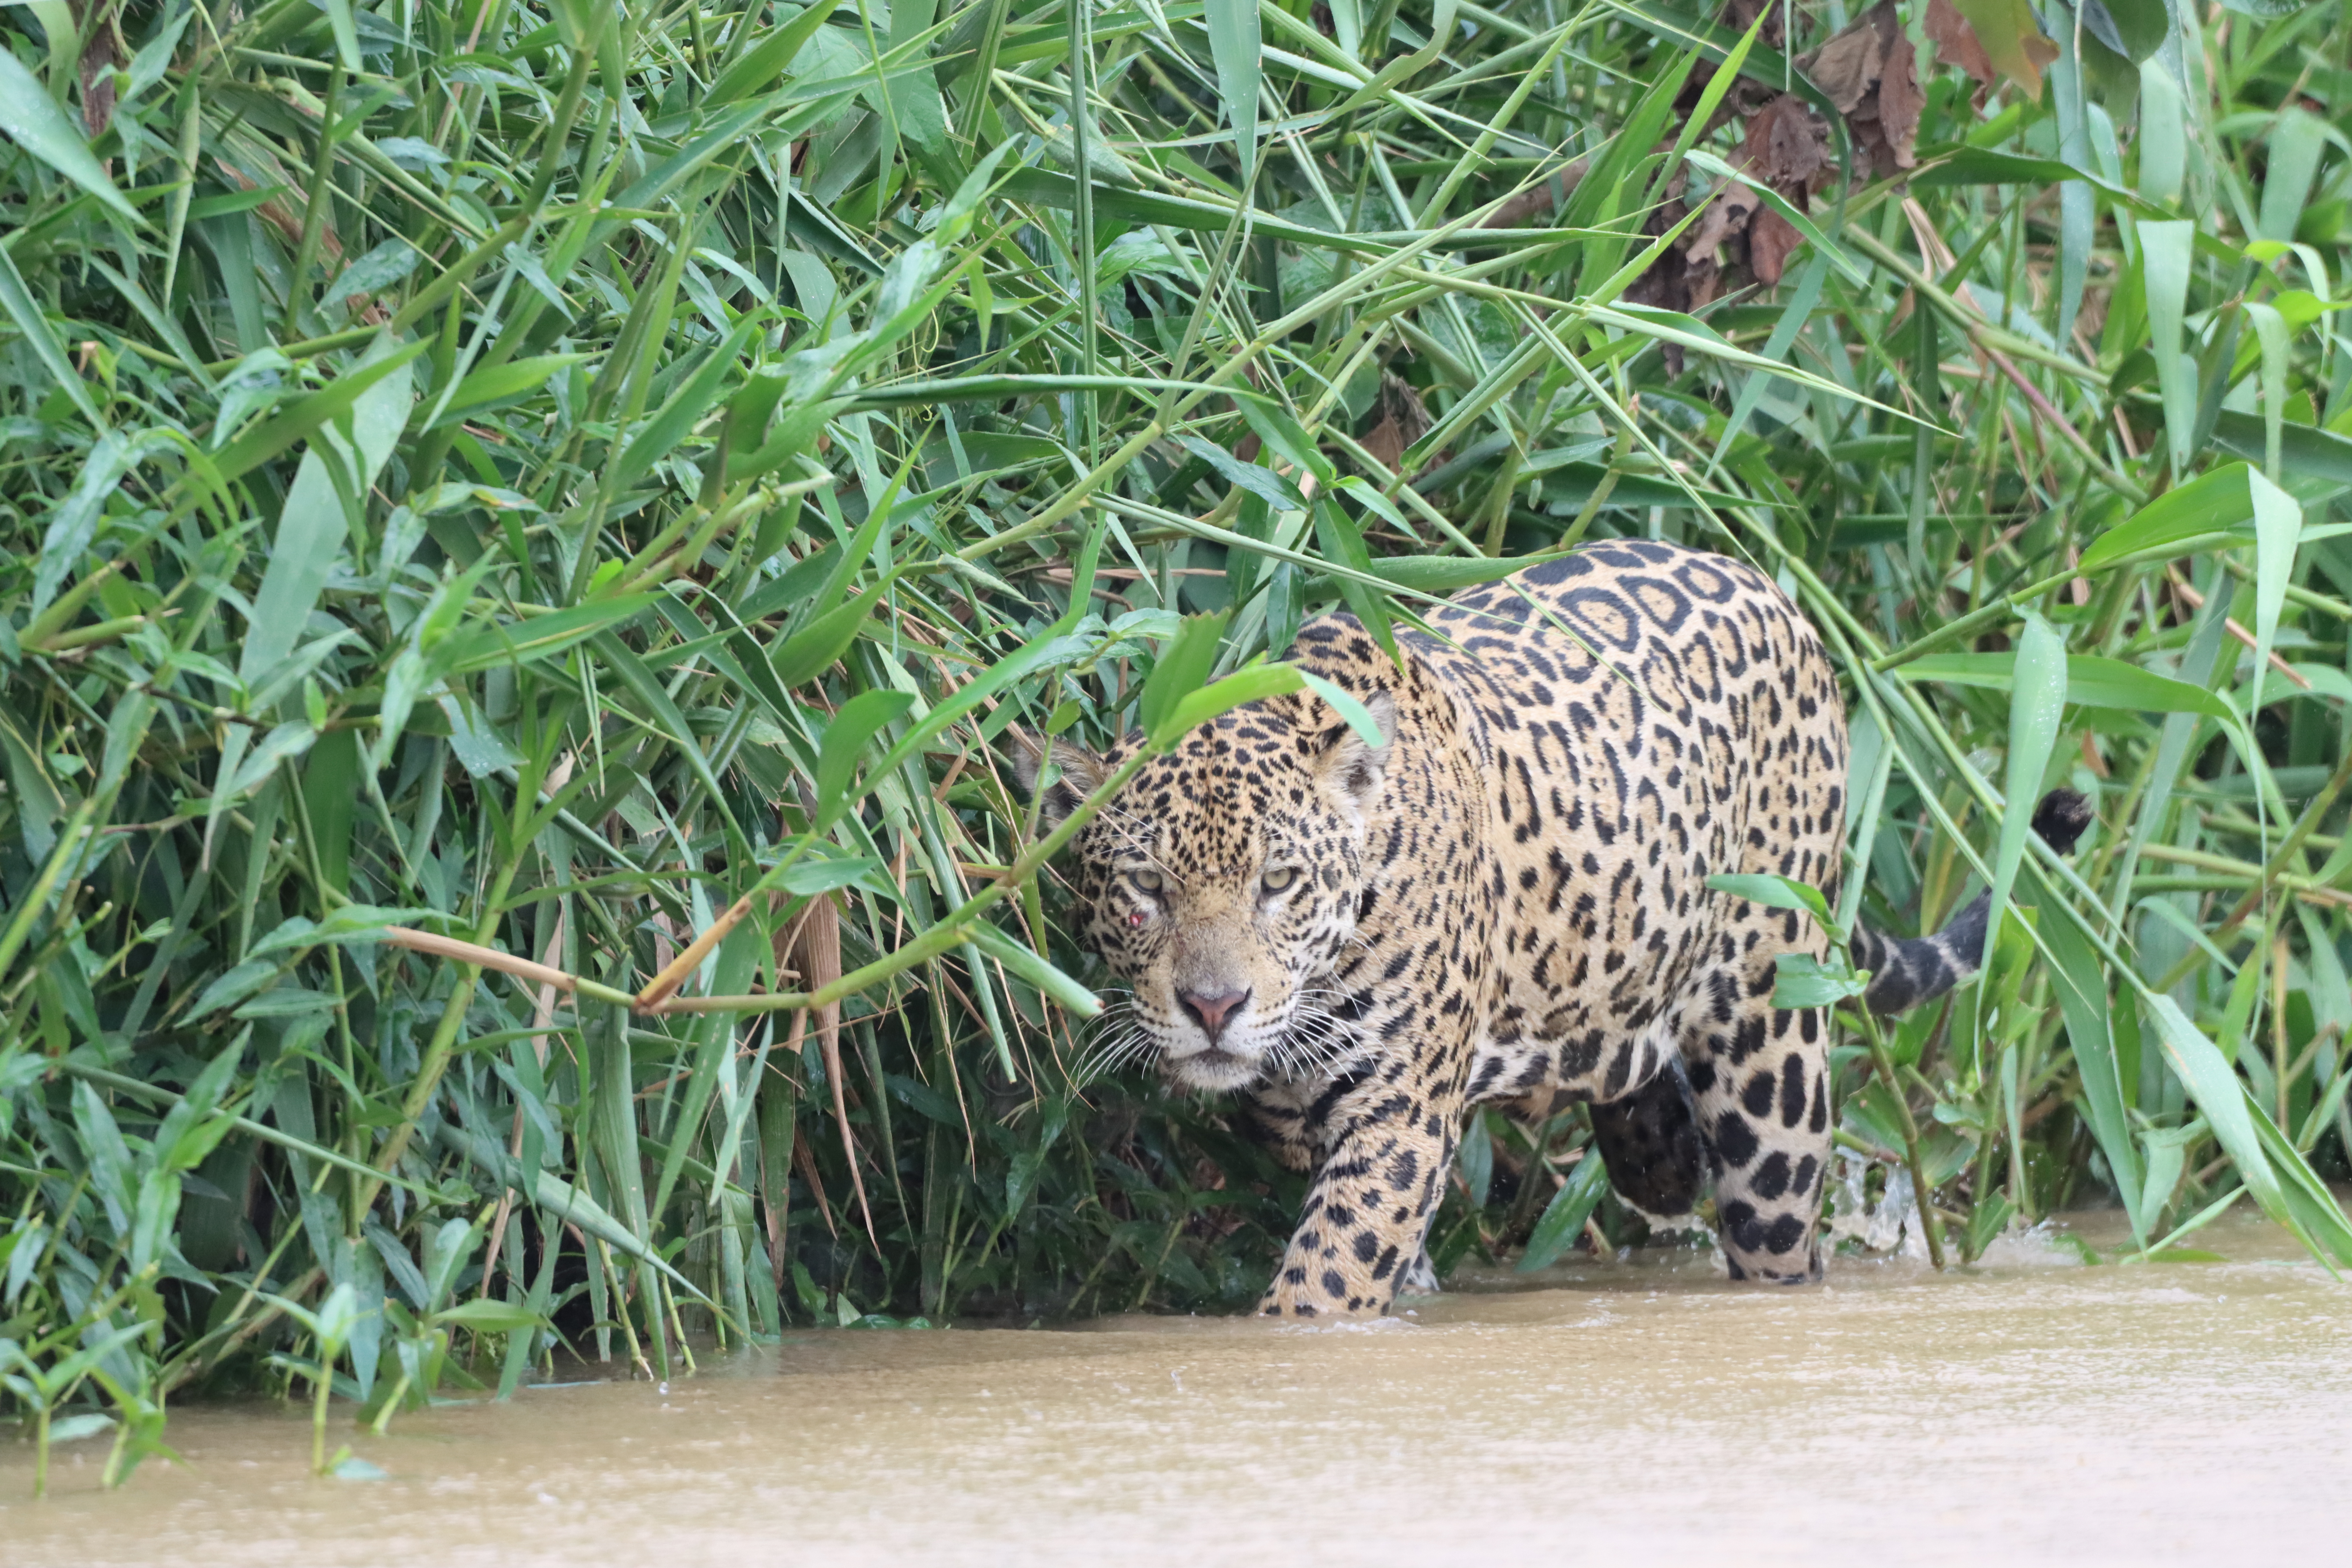
Jaguar: Kamaikua